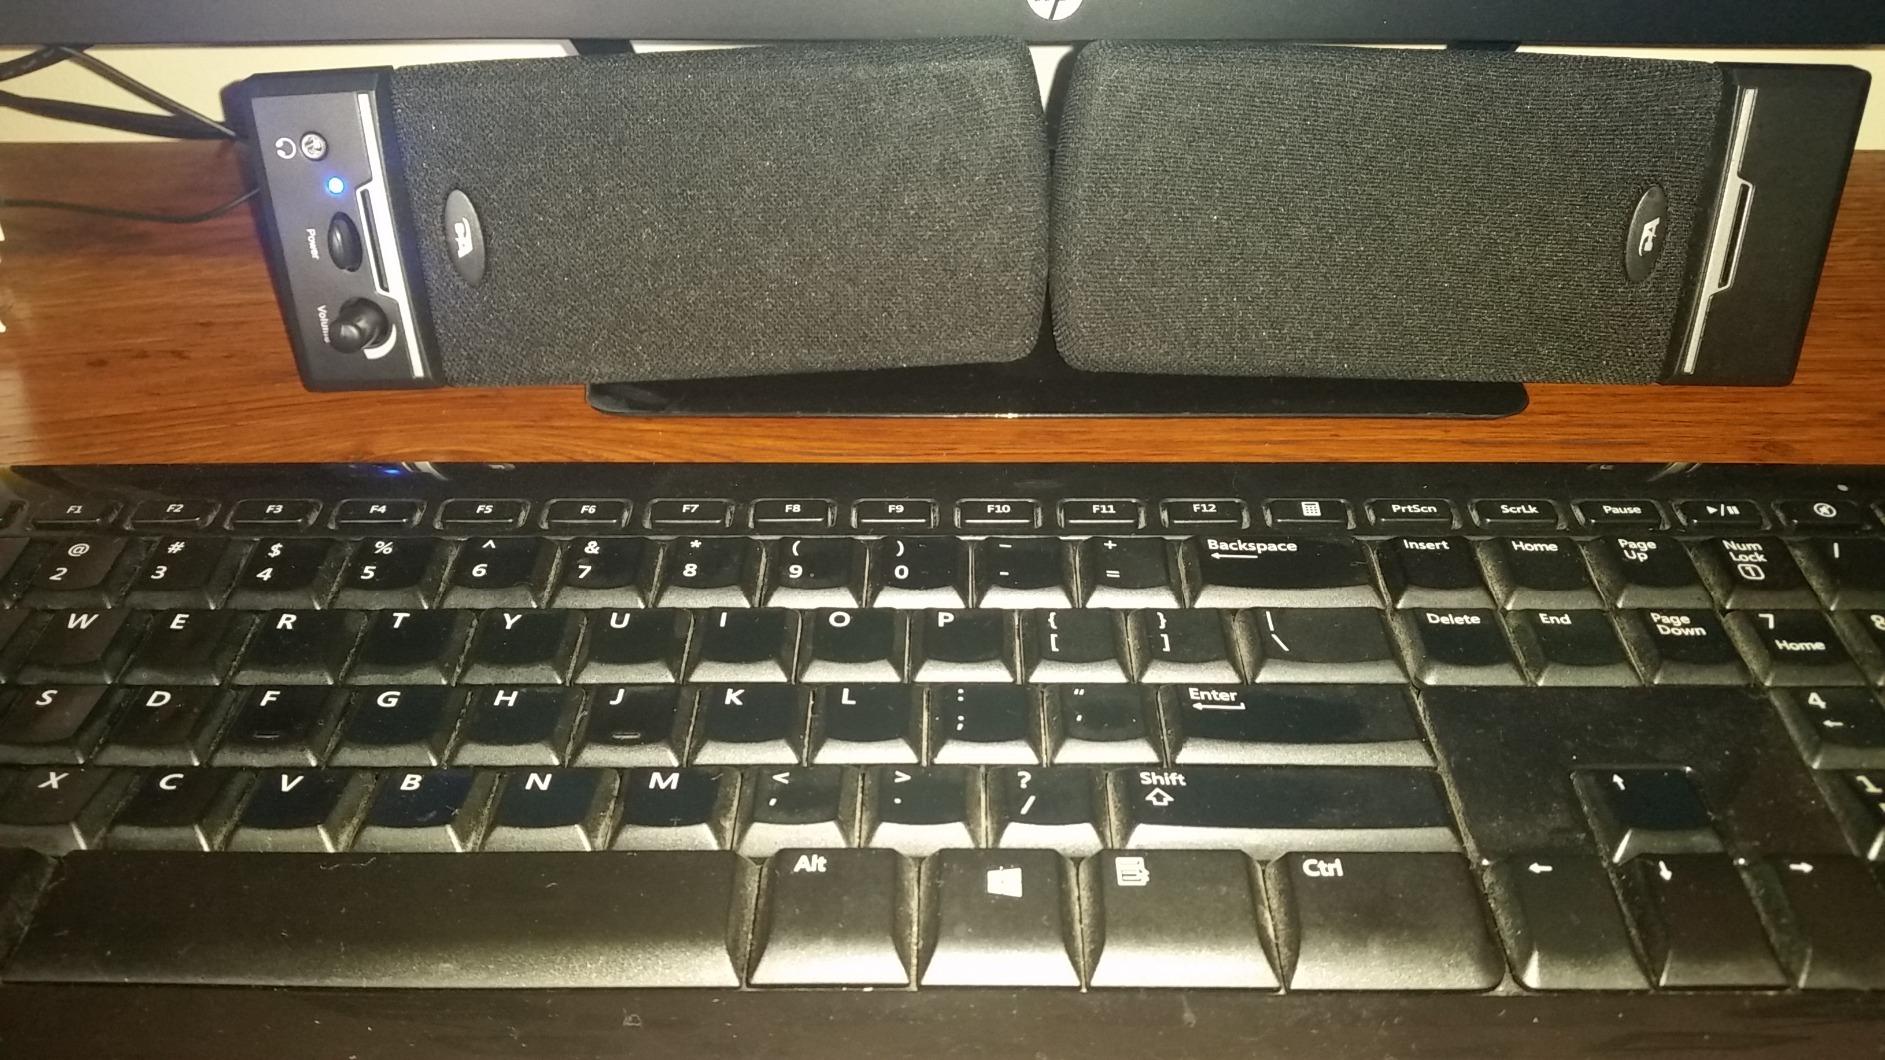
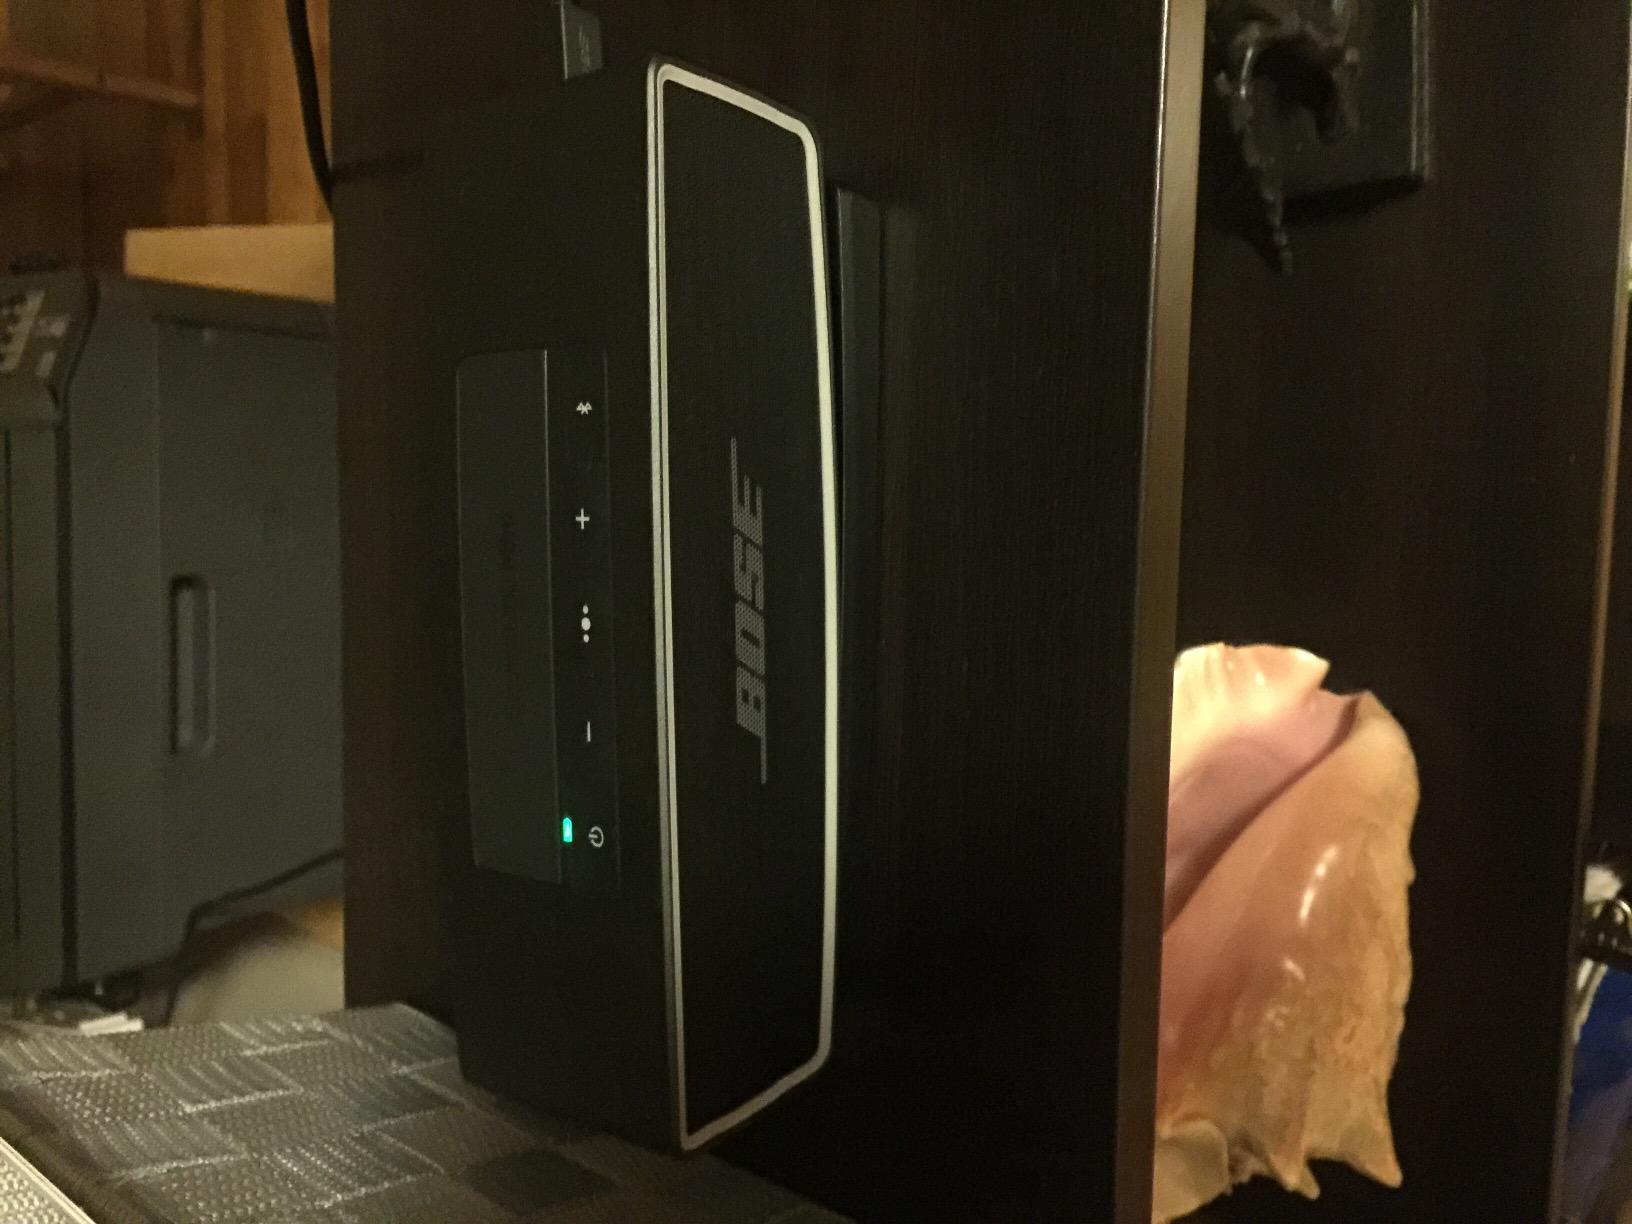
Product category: speaker
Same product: no